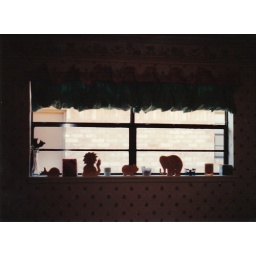
Window full of wooden puzzles (made by Gramps) and other cute things